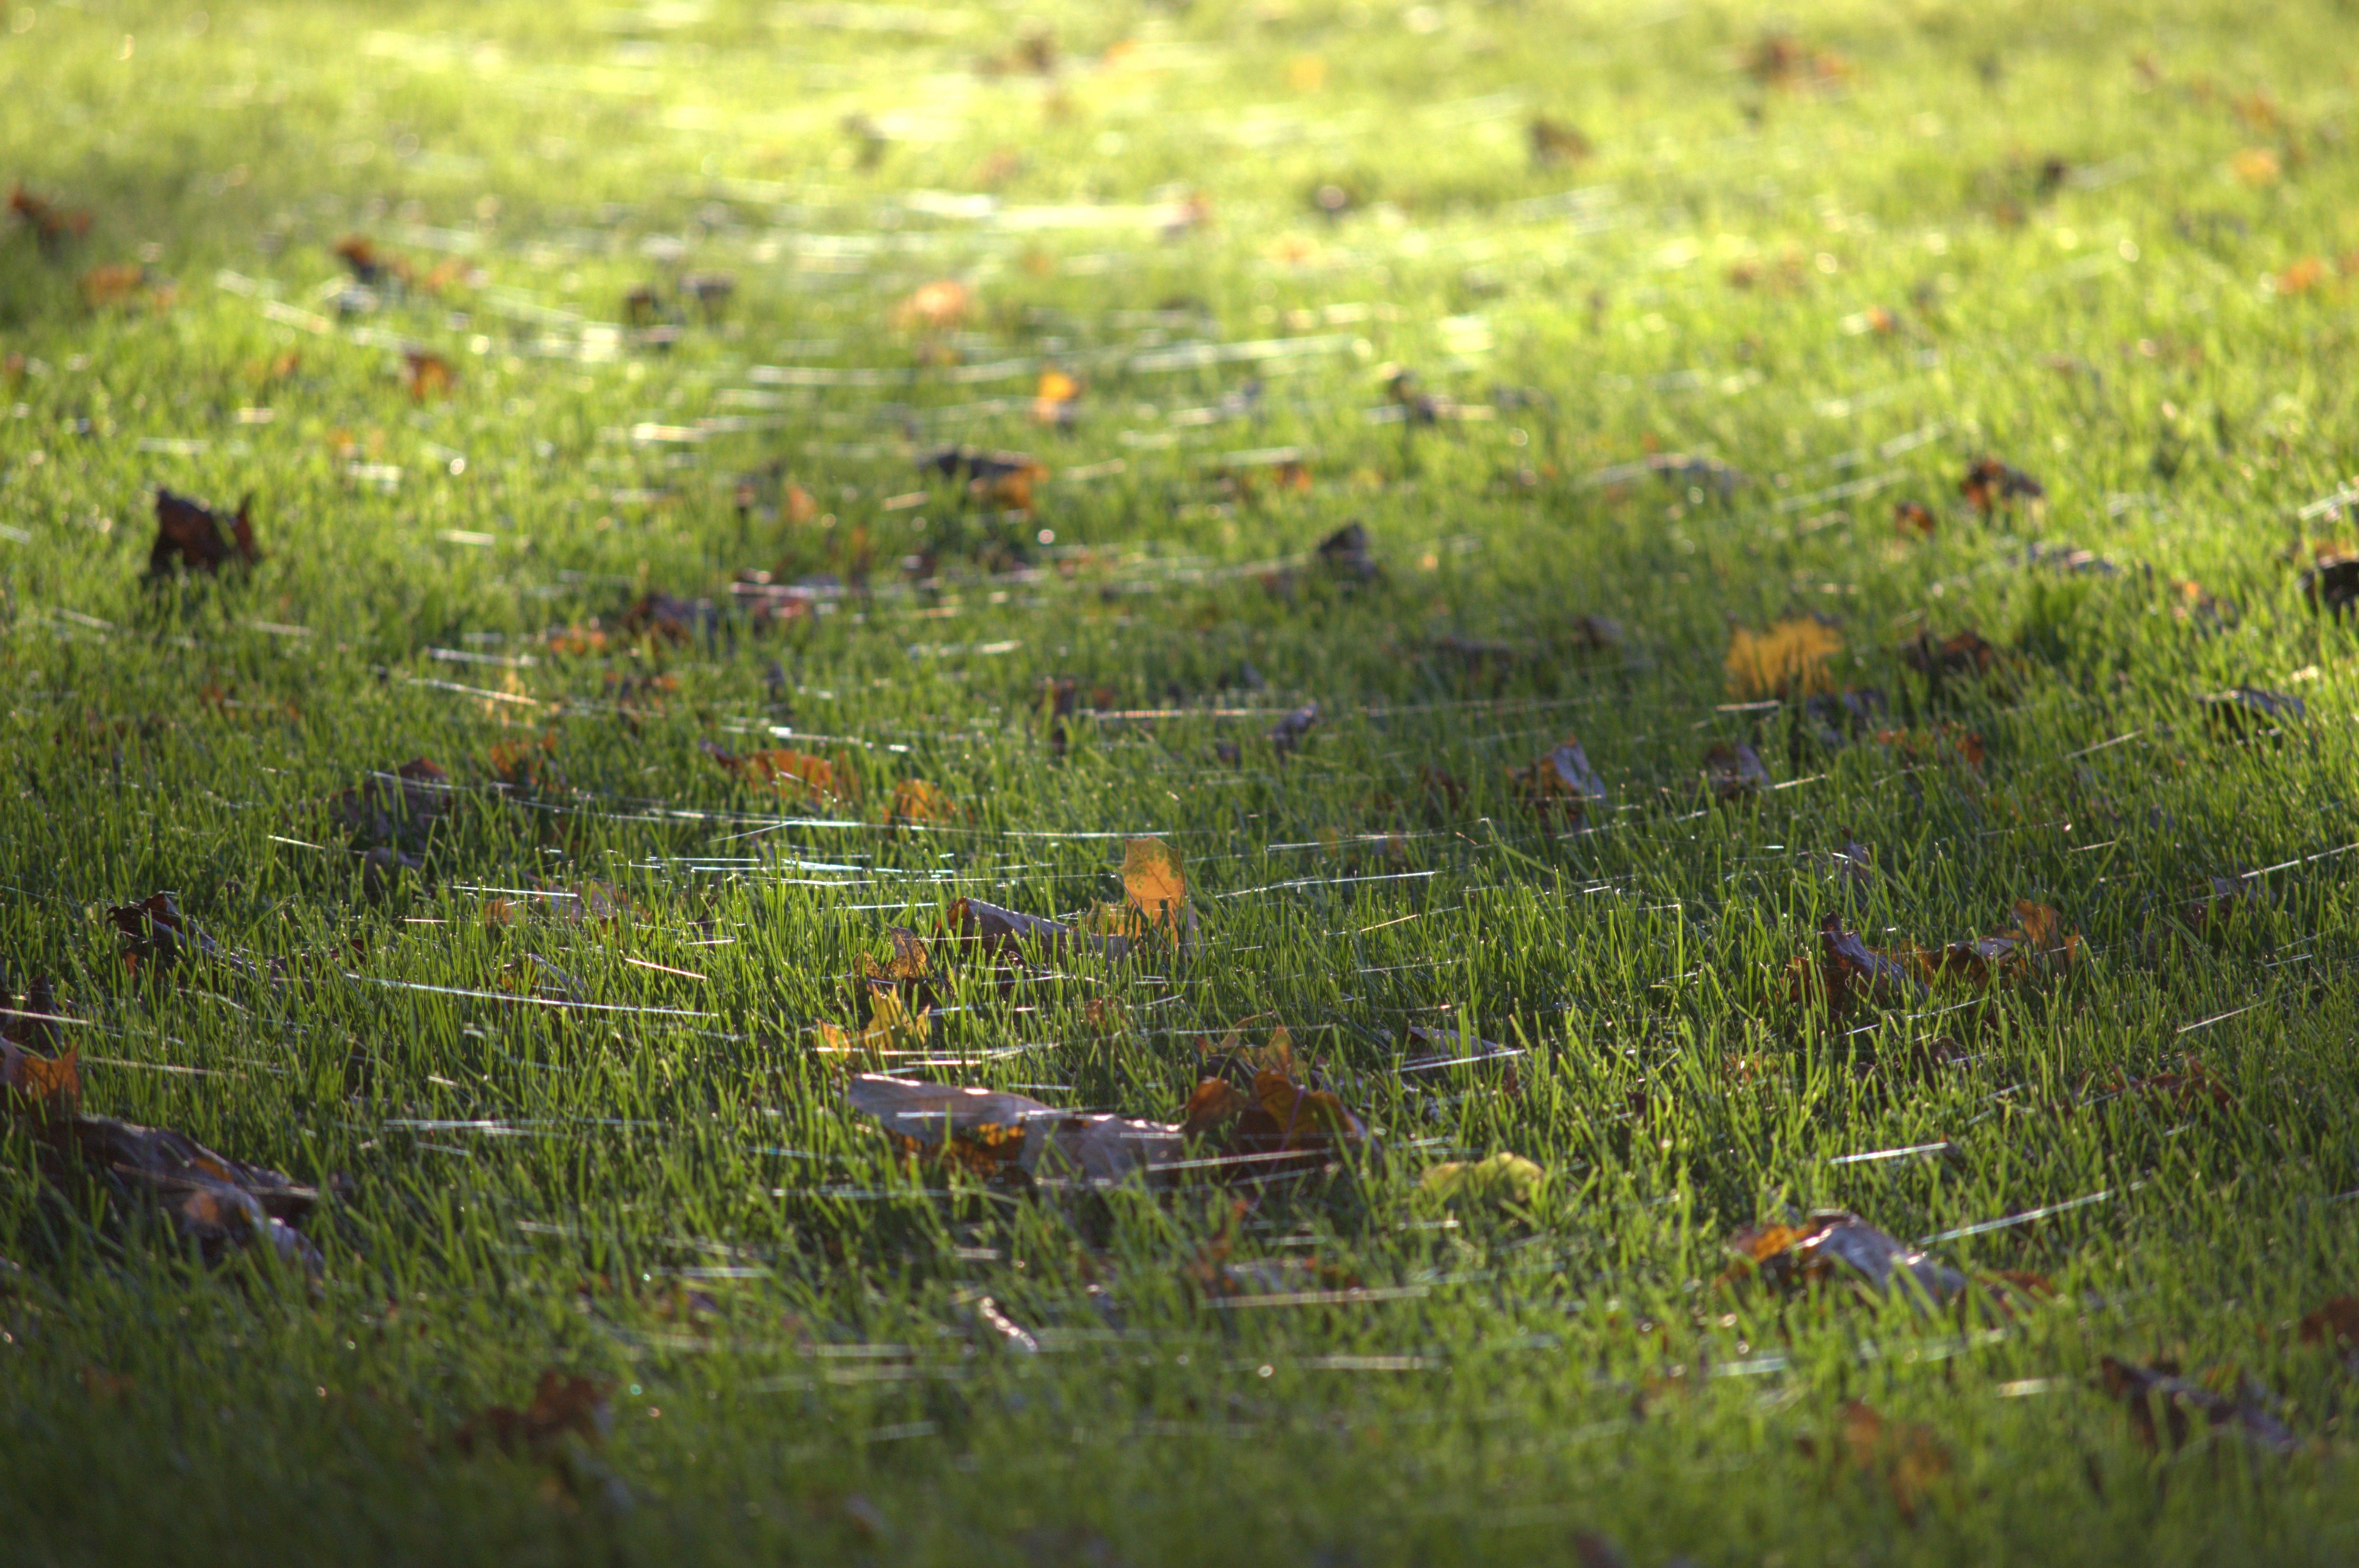
nature, grass, marsh, swamp, light, growth, plant, field, lawn, meadow, prairie, leaf, fall, flower, pond, wildlife, environment, green, lush, pasture, natural, autumn, park, flora, fauna, wildflower, leaves, outdoors, grassland, wetland, bog, woodland, habitat, ecosystem, spider webs, natural environment, grass family